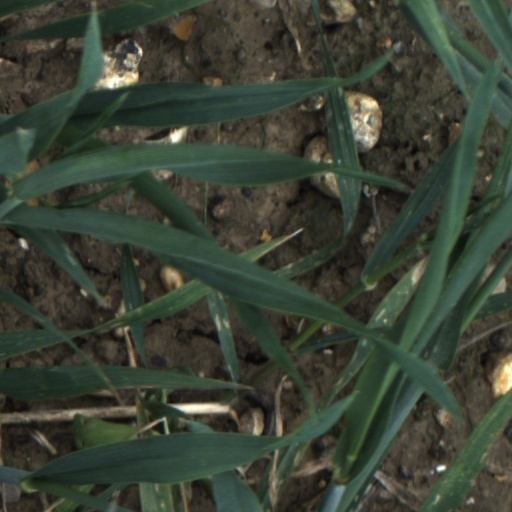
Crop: wheat